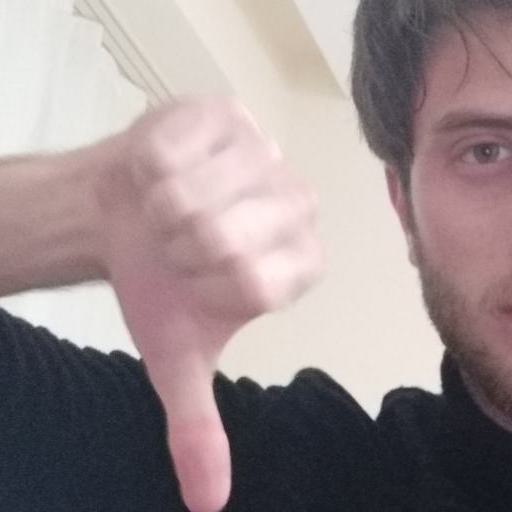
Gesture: dislike